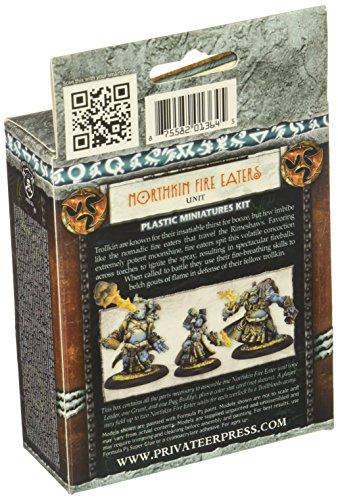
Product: Privateer Press Hordes Troll Bloods Northkin Fire Eaters Kit
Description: A warlock's true strength lies in his ability to control and coordinate the mighty savage War beasts at the heart of his forces.
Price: $19.56
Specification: ProductDimensions:4x2x4inches|ItemWeight:1.6ounces|ShippingWeight:1.6ounces(Viewshippingratesandpolicies)|DomesticShipping:ItemcanbeshippedwithinU.S.|InternationalShipping:ThisitemcanbeshippedtoselectcountriesoutsideoftheU.S.LearnMore|ASIN:B01LZPQQGS|Itemmodelnumber:PIP71088|Manufacturerrecommendedage:12yearsandup